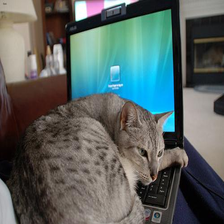
Species: cat
Breed: Egyptian Mau